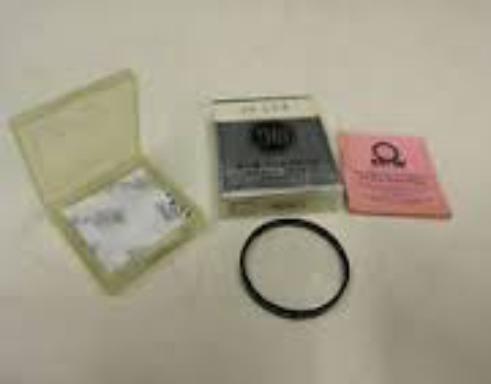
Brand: BW Filterfabrik
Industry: Necessities